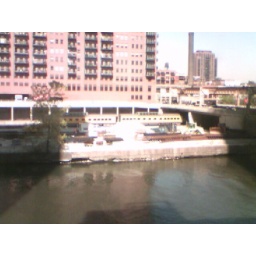
some old train cars passing by on one of the metra lines that goes out of union station.